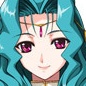
Portrait style: Anime Portrait